Miracle in Cell No. 7 (2019 Turkish film)

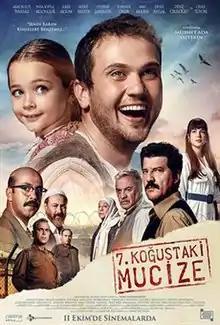

Miracle in Cell No. 7 is a 2019 Turkish drama film directed by Mehmet Ada Öztekin. It is an official adaptation of the 2013 South Korean comedy-drama film "Miracle in Cell No. 7" using the same premise, but with significant changes in story, characters, and tone. It was selected as the Turkish entry for the Best International Feature Film at the 93rd Academy Awards, but it was not nominated.